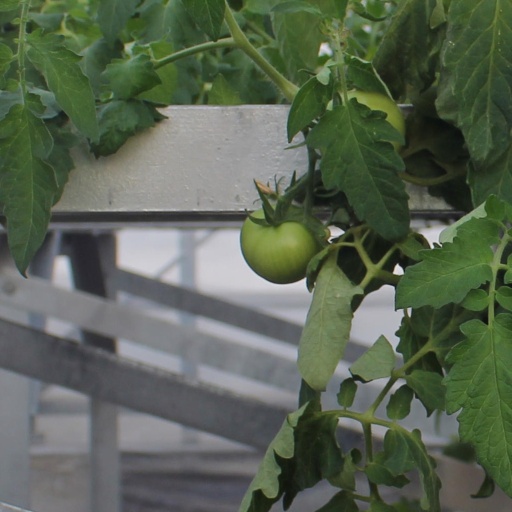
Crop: tomato